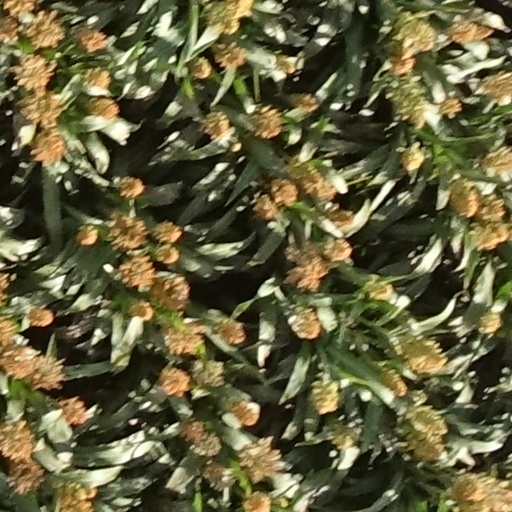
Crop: sorghum